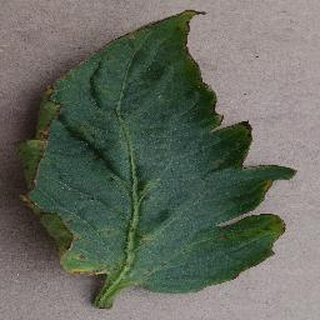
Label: tomato_bacterial_spot